Minna Reijonen

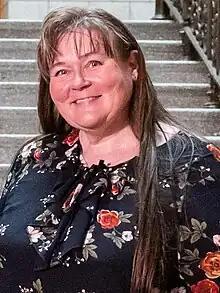
Reijonen in June 2023.

Minna Helmi Reijonen (born 13 October 1972 in Nilsiä) is a Finnish politician currently serving in the Parliament of Finland for the Finns Party at the Savonia-Karelia constituency.